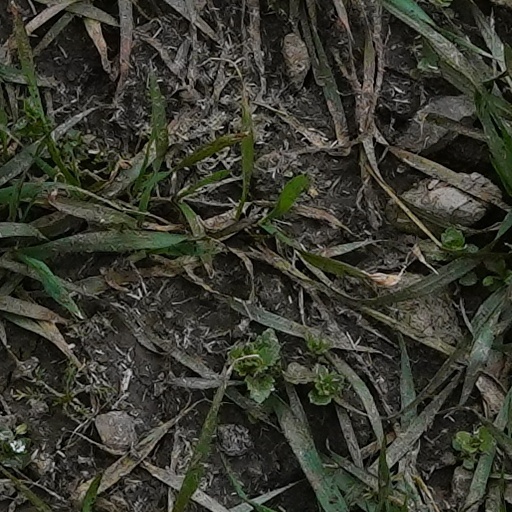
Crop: wheat